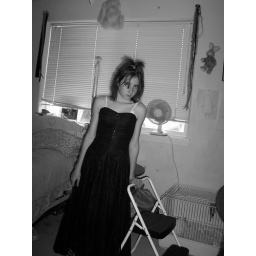
I just happened to have a black dress in my closet so I desided to use it for the first time.